Politics of North Korea

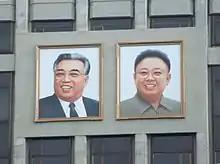
Portraits of the Eternal President, Kim Il Sung (left), and the Eternal General Secretary of the Workers' Party, Kim Jong Il (right).

For much of its history, North Korean politics have been dominated by its adversarial relationship with South Korea. During the Cold War, North Korea aligned with the Soviet Union and the People's Republic of China. The North Korean government invested heavily in its military, hoping to develop the capability to reunify Korea by force if possible and also preparing to repel any attack by South Korea or the United States. Following the doctrine of "Juche", North Korea aimed for a high degree of economic independence and the mobilization of all the resources of the nation to defend Korean sovereignty against foreign powers.